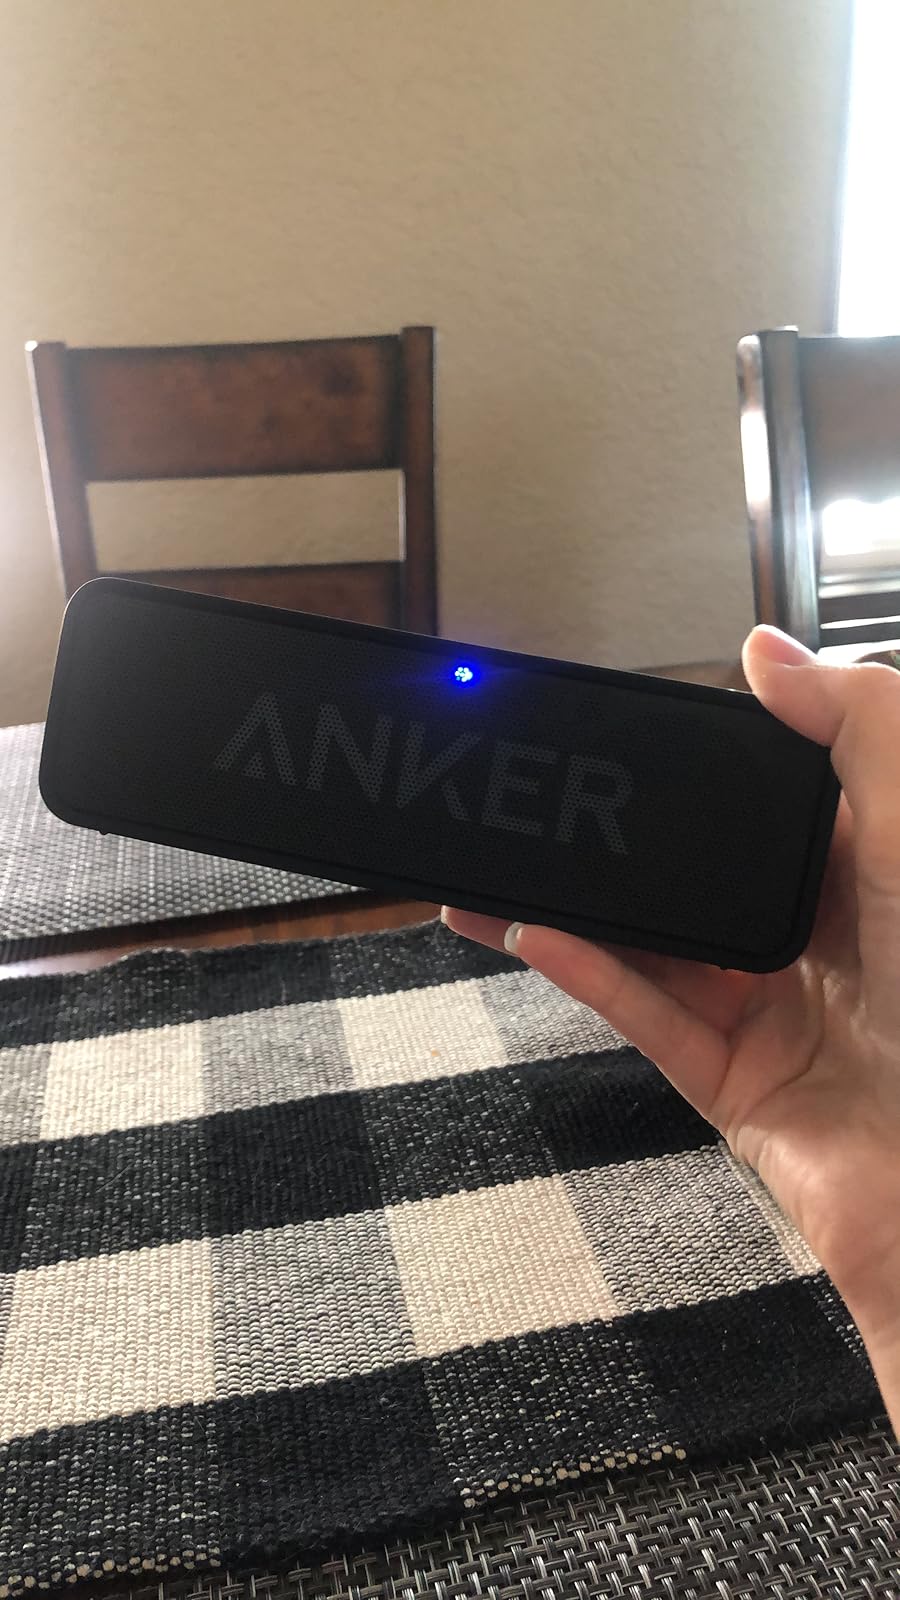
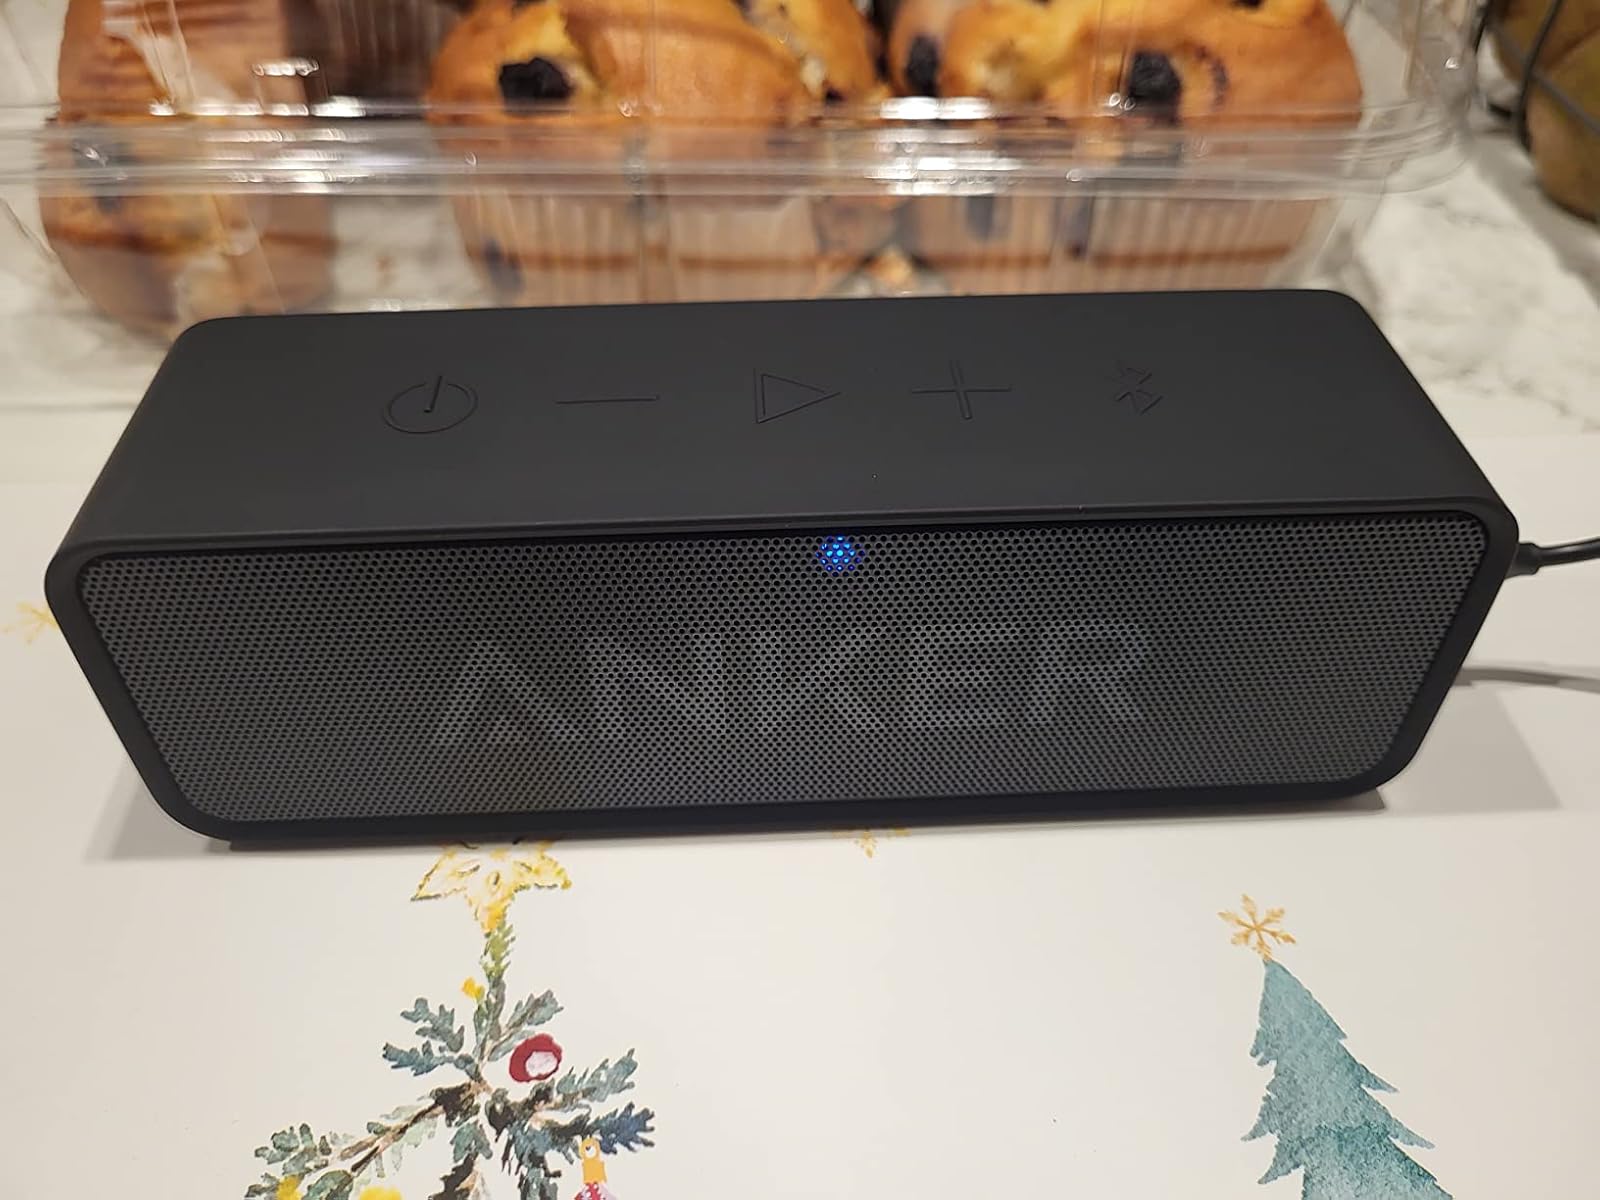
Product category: speaker
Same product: yes